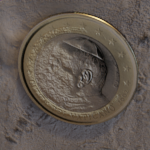
Coin value: 1euro
Country: va
Edition: 2002